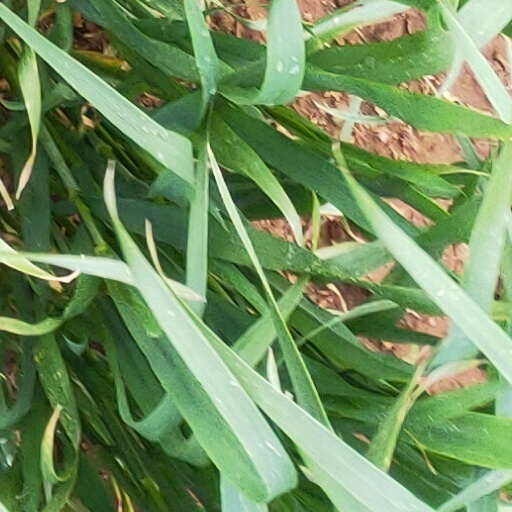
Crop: wheat